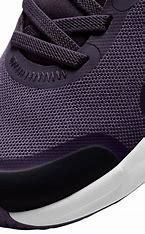
Brand: Nike
Model: Explor Next Nature